Volkswagen ID.7

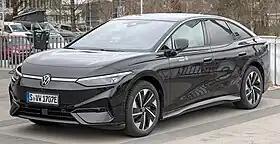

The Volkswagen ID.7 is a battery electric car produced by German marque Volkswagen since 2023. It has a five-door liftback design and is marketed in the E-segment.